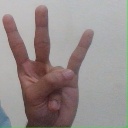
अक्षर: क्ष